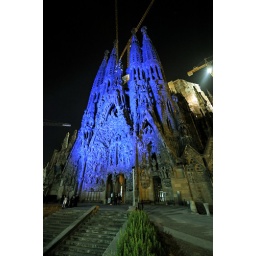
Iconic monument in Barcelona goes blue for World Diabetes Day.